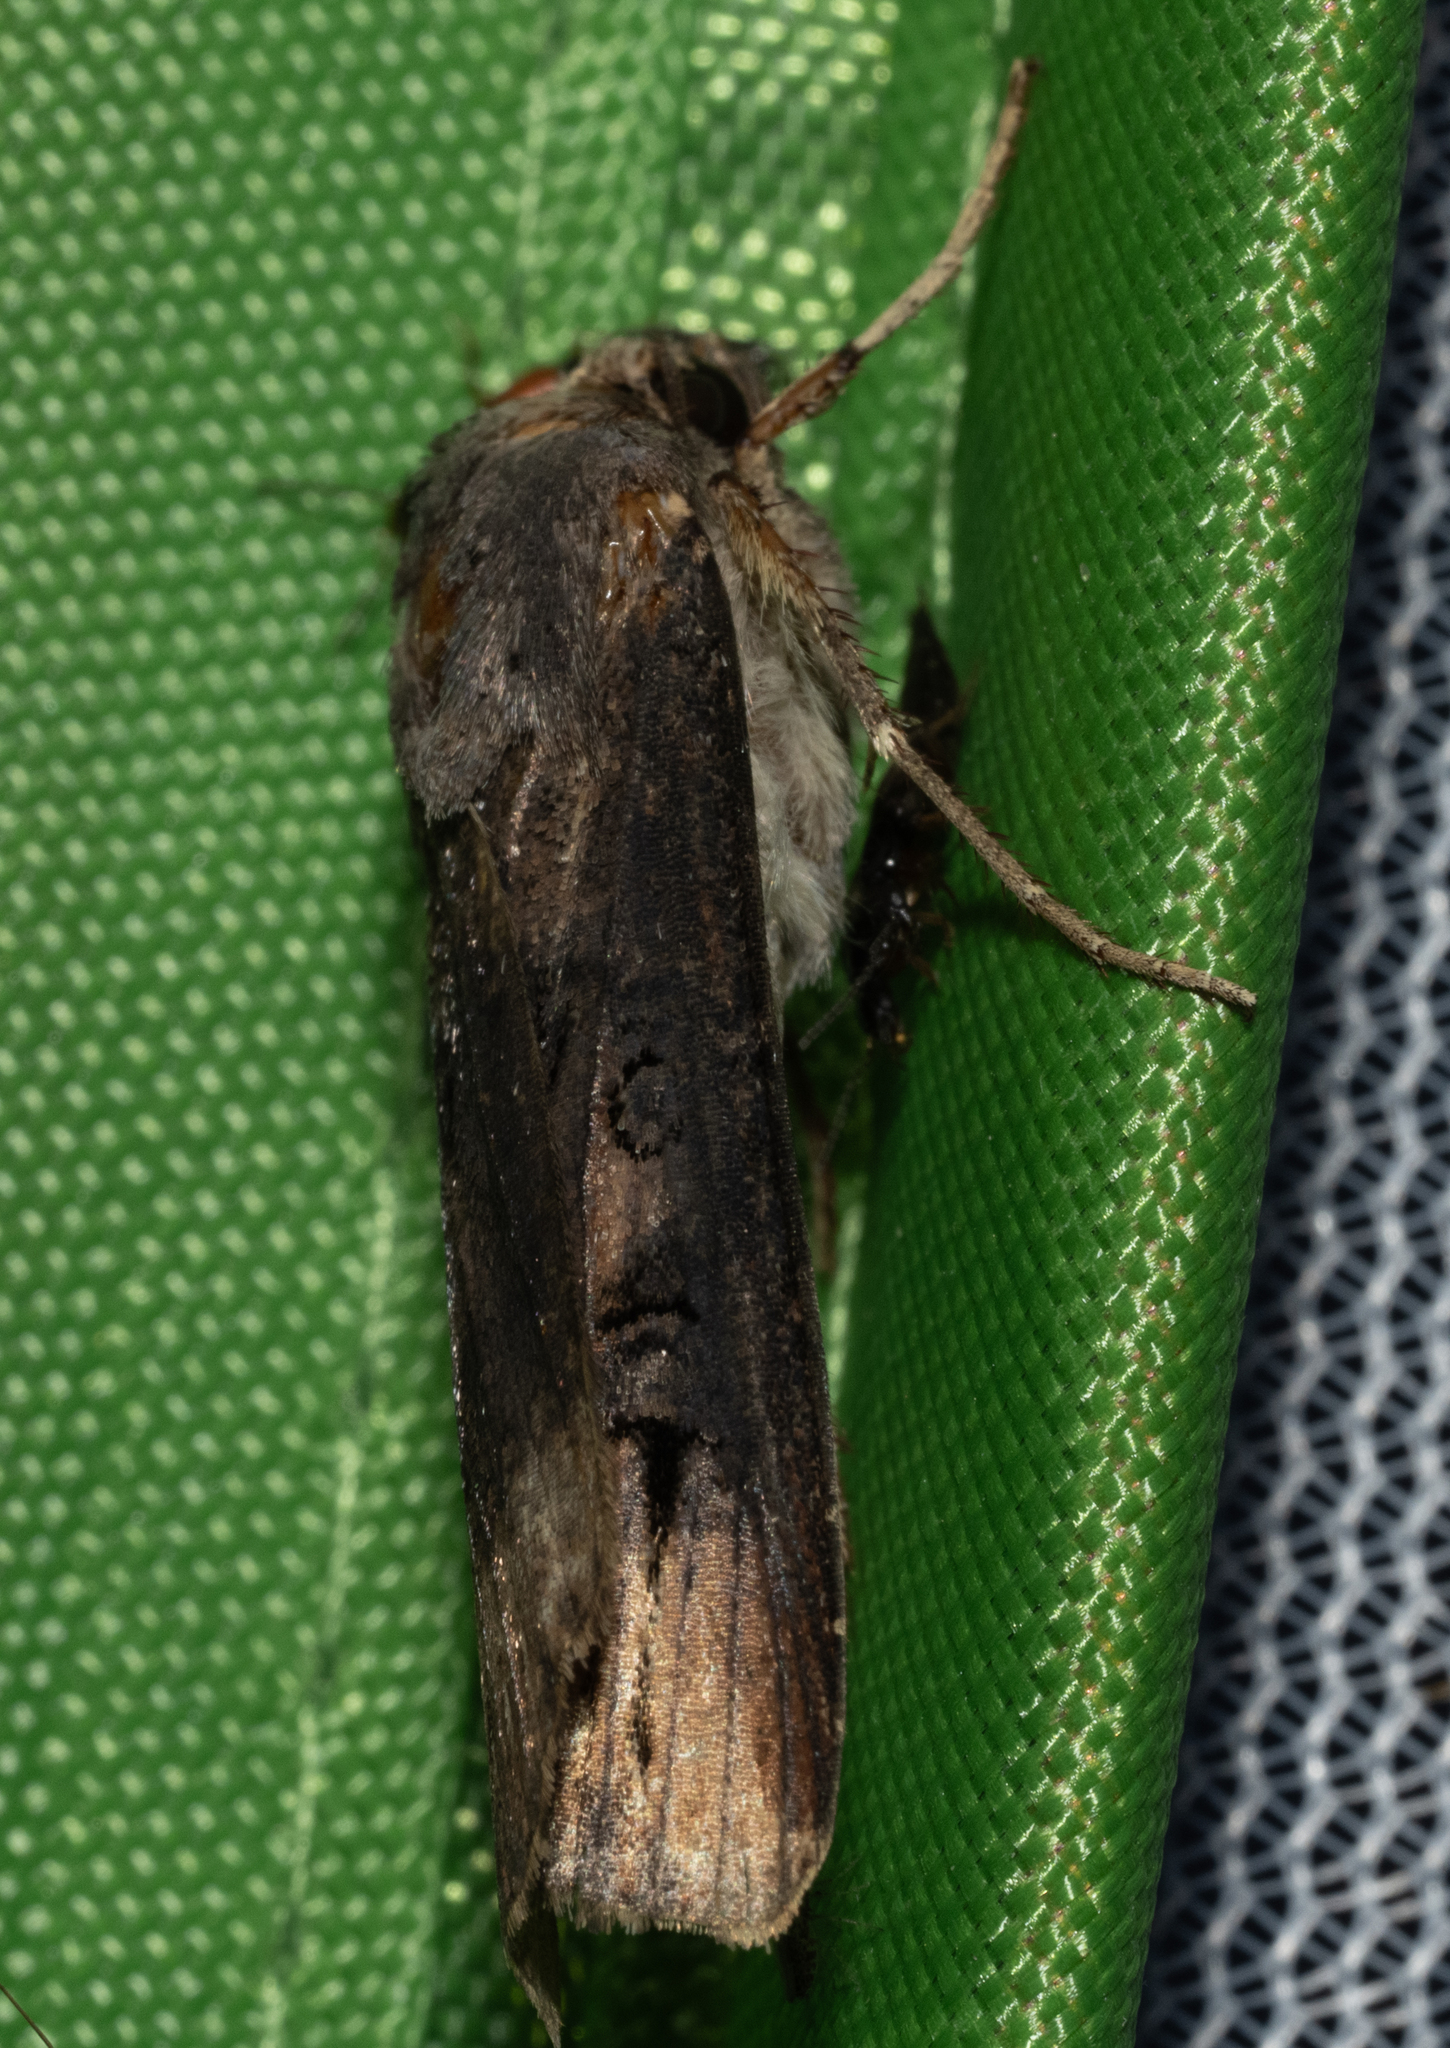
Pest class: cutworms